Little Downham

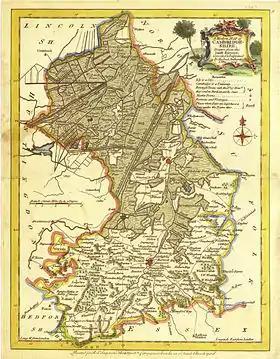
Isle of Ely 1648 by J Blaeu

In the Domesday Book of 1086 the village is called "Duneham". At the time the Fens were mostly flooded, and the village is on a small rise of solid ground (visible today), so there may have been 'dunes' there.